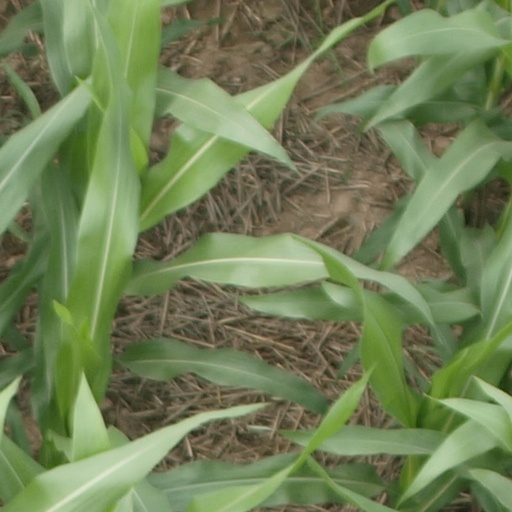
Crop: maize; corn